Jinggangshan (automobile)

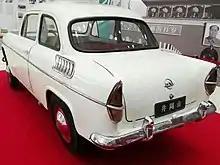
Jinggangshan sedan by BAW (rear)

The Beijing-based company BAW was founded in 1953 with Soviet assistance. BAW initially manufactured accessories for Chinese vehicles, mainly carburetors, fuel pumps, headlights and smaller sheet metal parts.